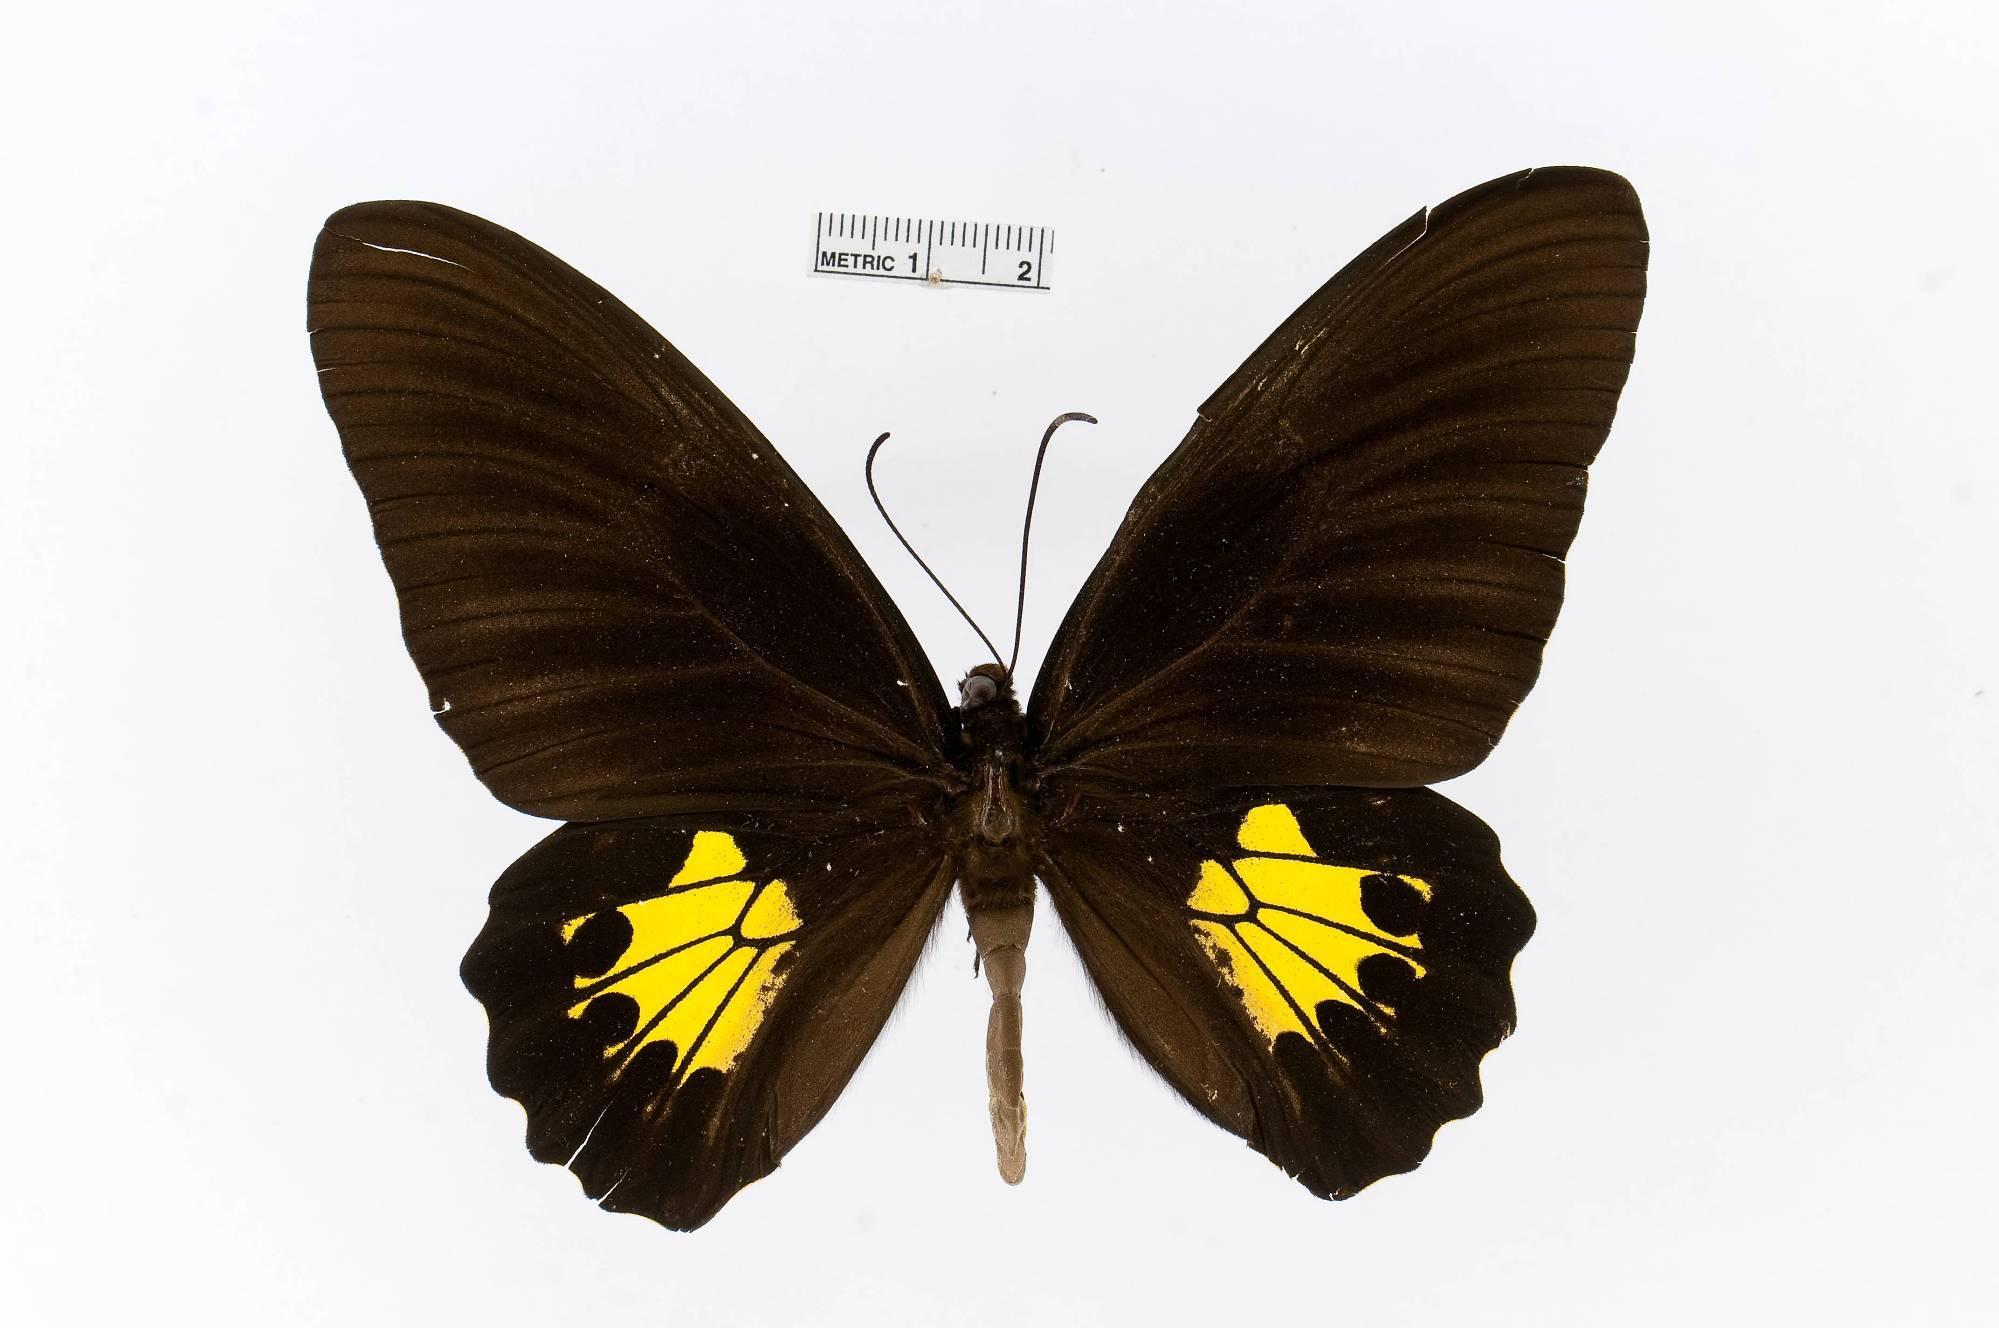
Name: Troides criton
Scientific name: Troides criton
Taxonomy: Animalia, Arthropoda, Insecta, Lepidoptera, Papilionidae, Papilioninae
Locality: "Batjan", [Not Stated], Bacan, Indonesia
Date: [Not Stated]